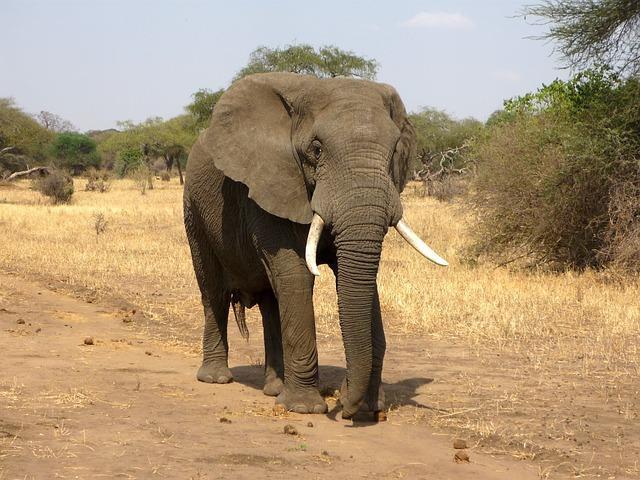
elephant